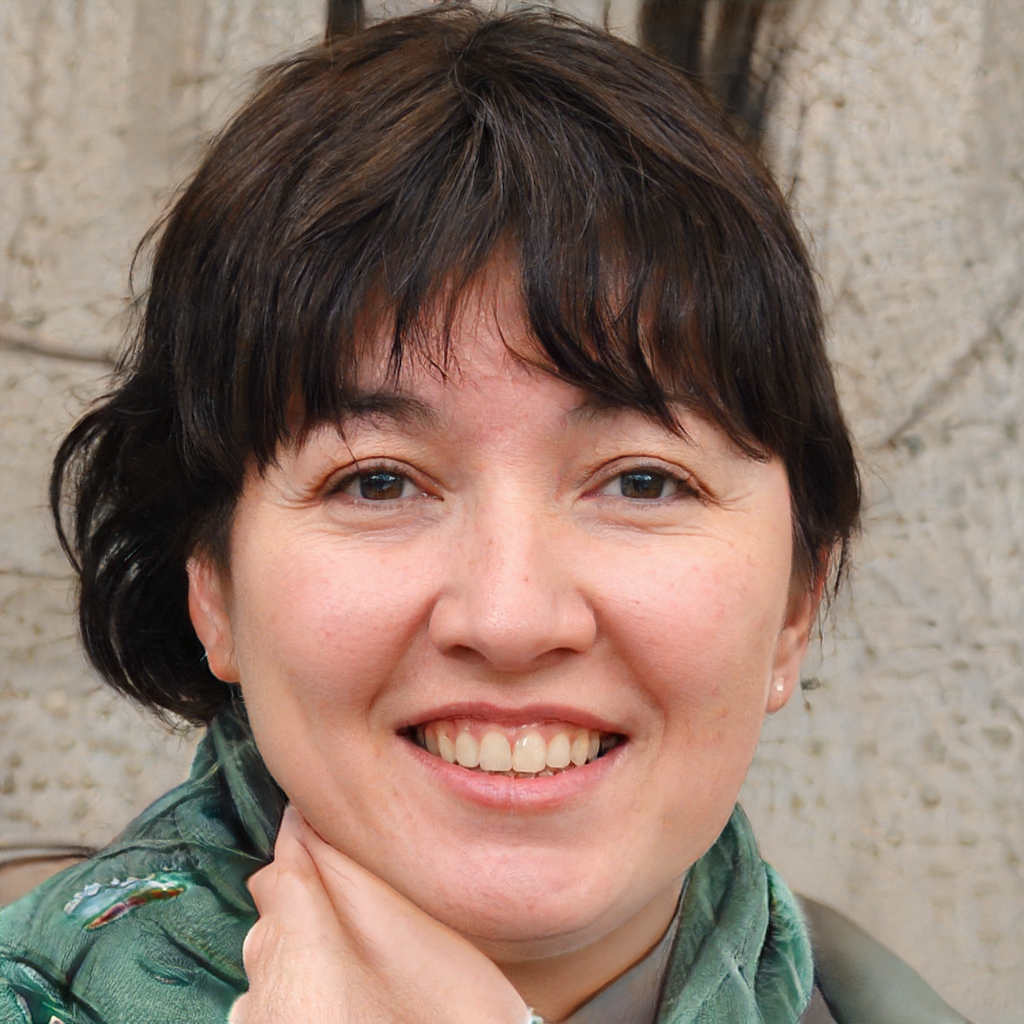
Gender: Female